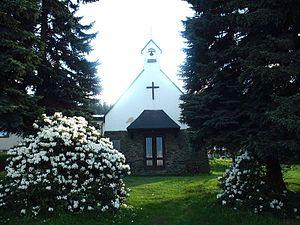
Díly est une commune du district de Domažlice, dans la région de Plzeň, en République tchèque. Sa population s'élevait à 378 habitants en 2017.